Former Admiralty House

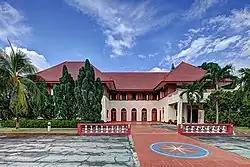

The Former Admiralty House (Malay: "Gedung Lama Laksamana") is a historic building, located at Old Nelson Road within the Sembawang Planning Area in the North Region of Singapore. The building was used as the administration building of Furen International School (FIS) until November 2019 and is currently being refurbished for use as part of the Sembawang Sports and Community Hub.